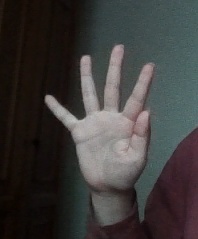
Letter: sheen